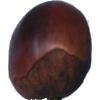
Label: Chestnut 1